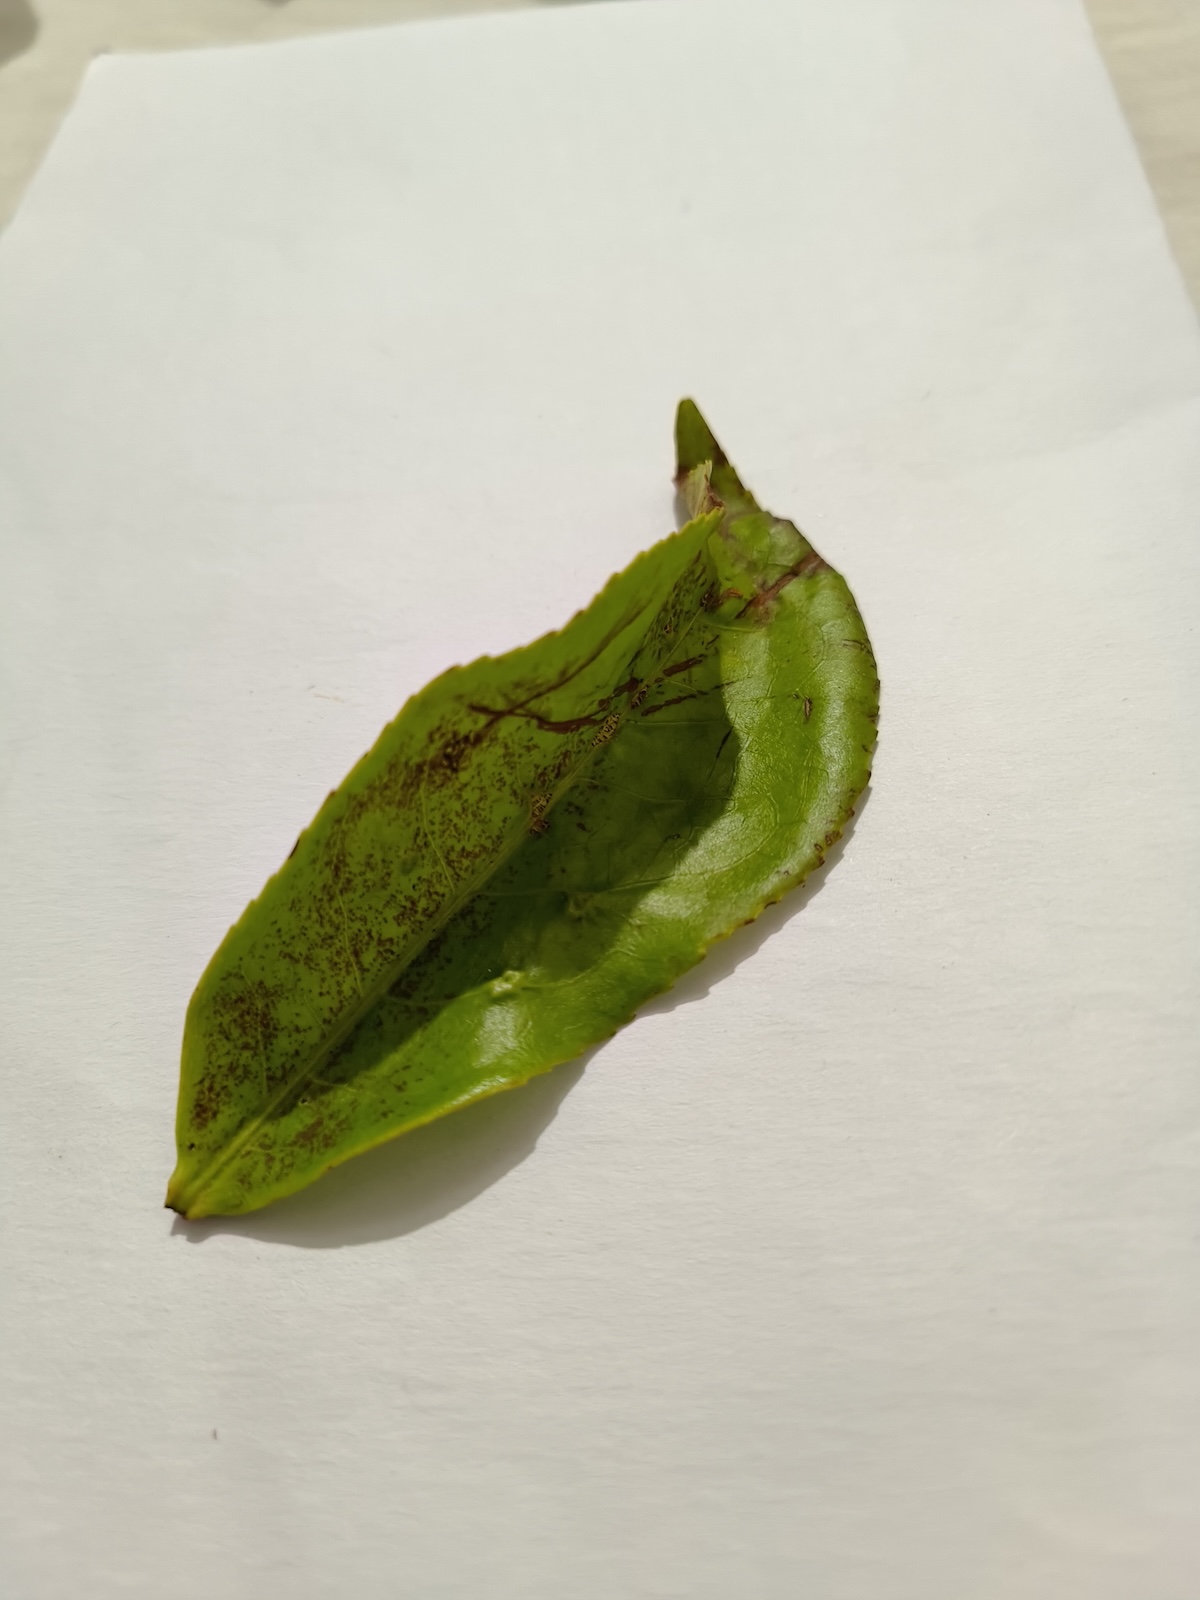
Label: Red spider